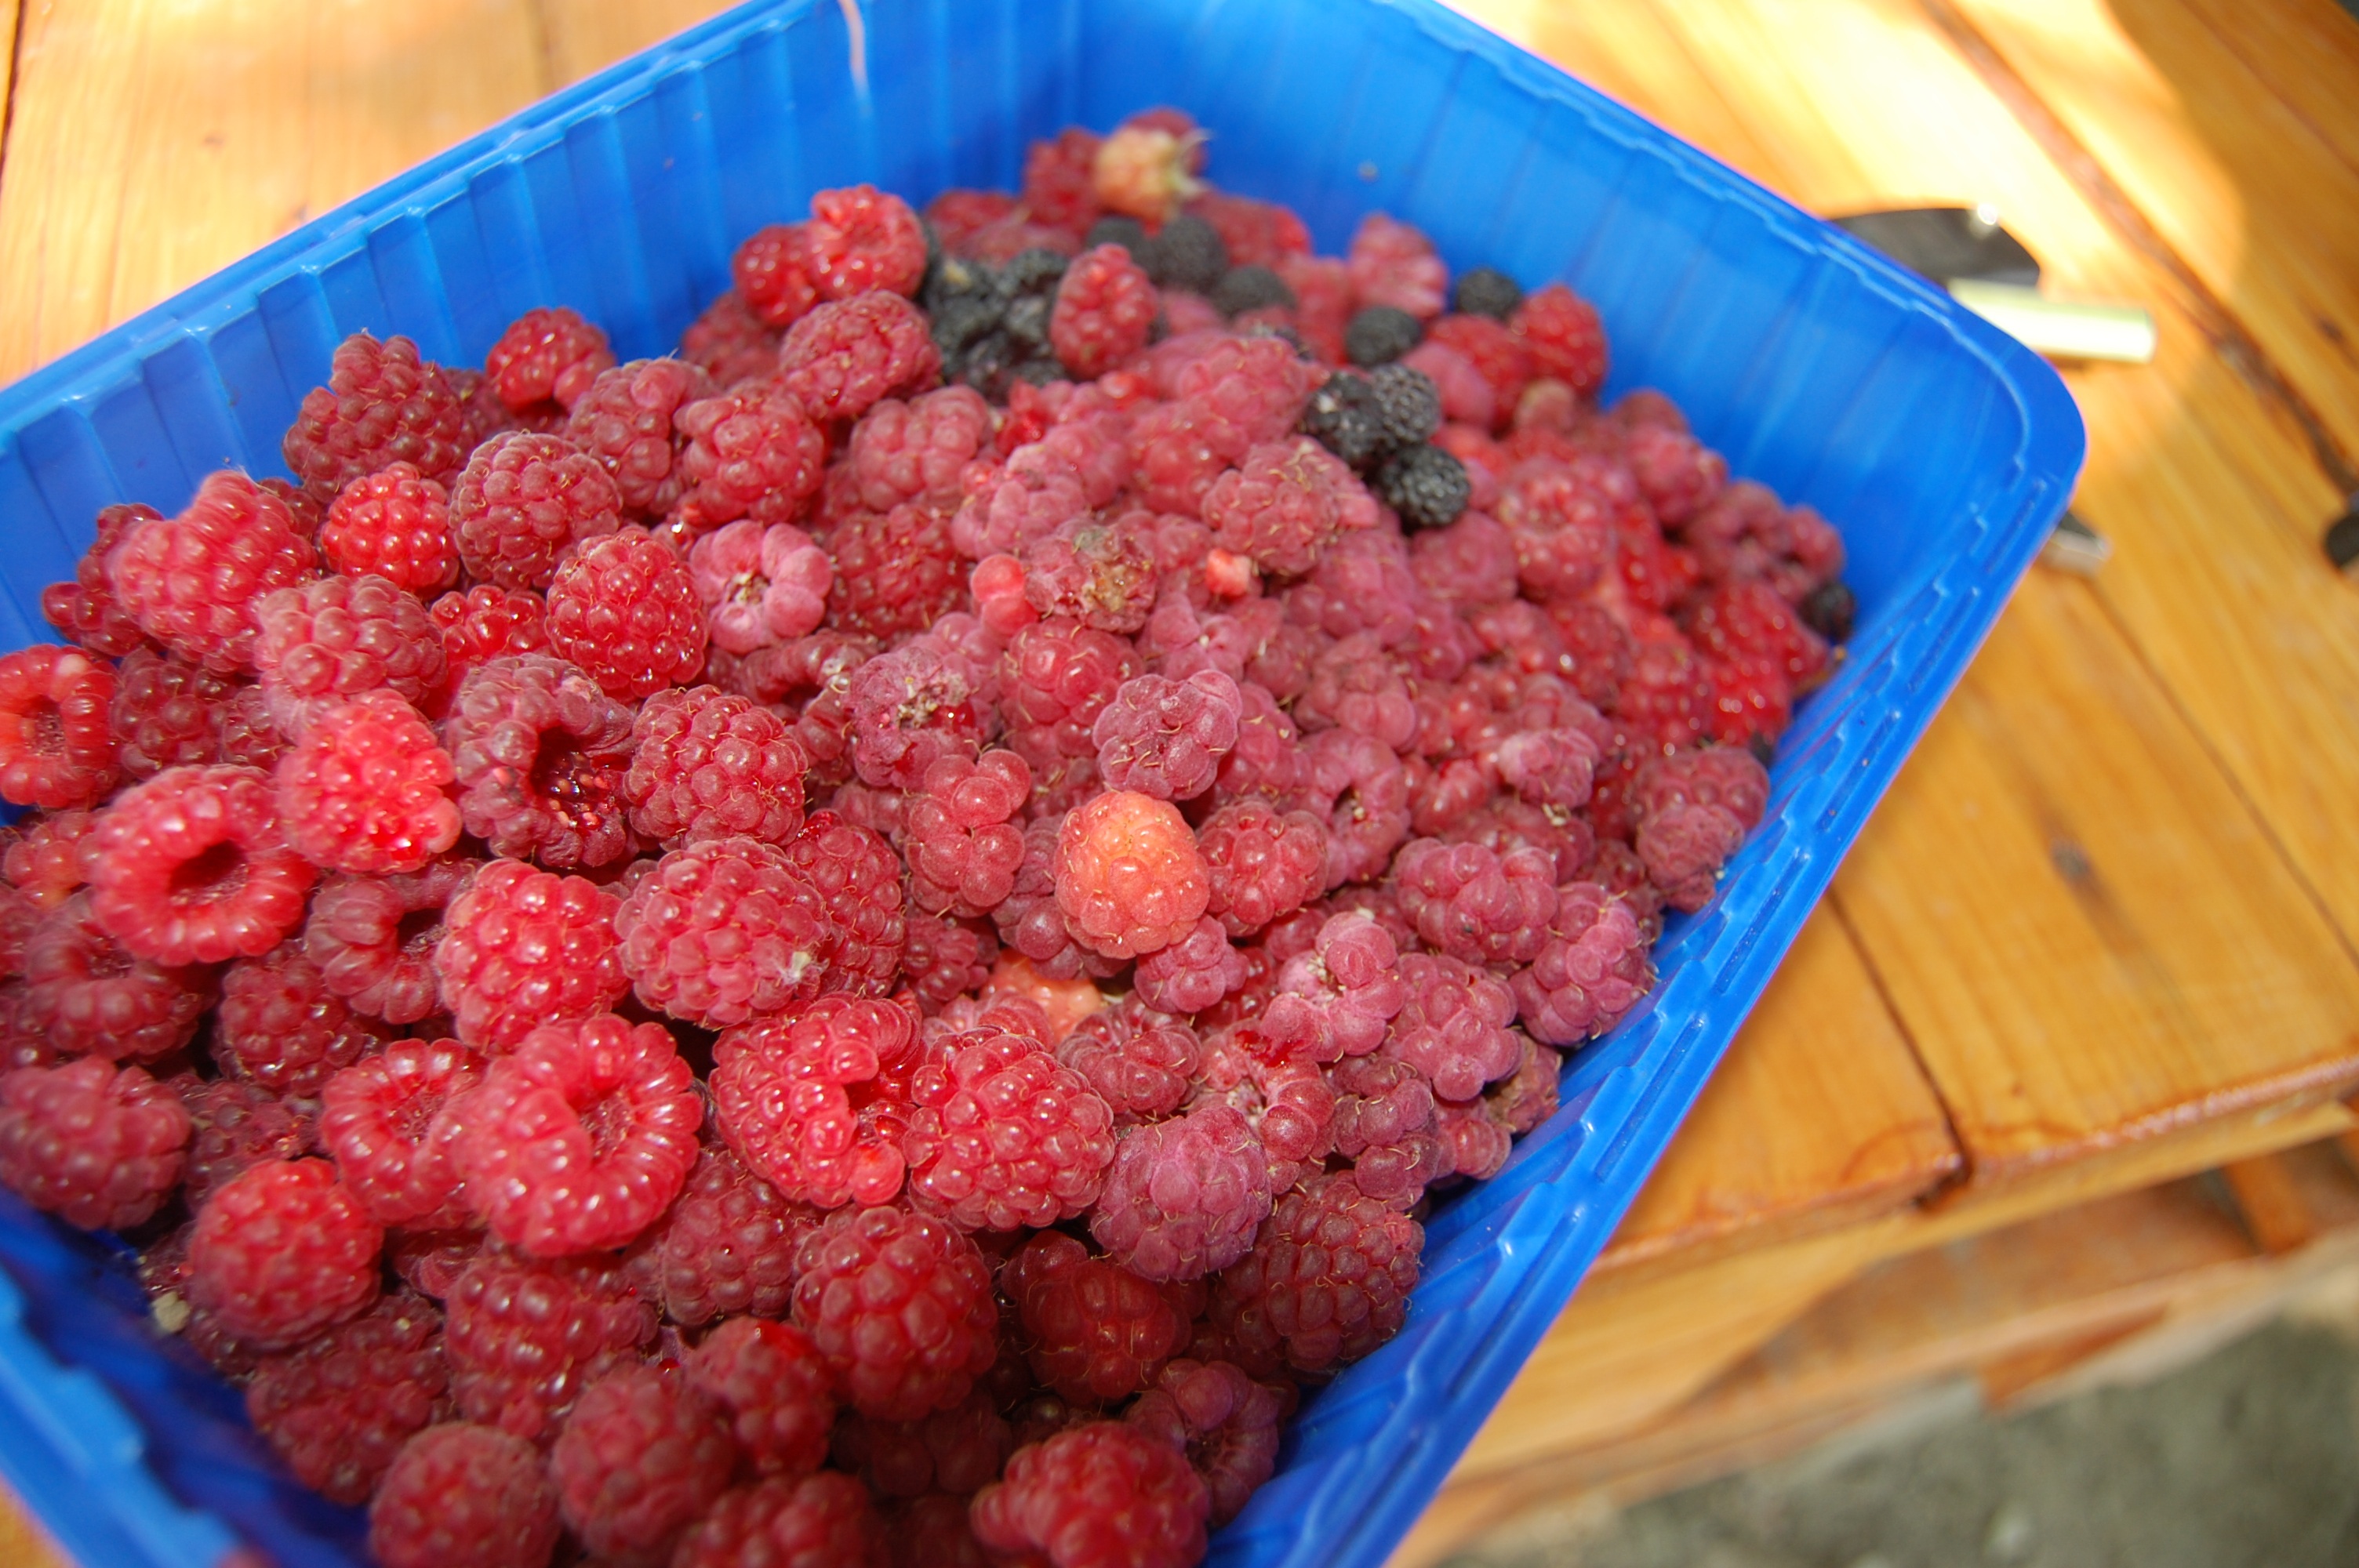
nature, plant, raspberry, fruit, berry, summer, dish, food, produce, natural, fresh, garden, breakfast, healthy, dessert, strawberry, raspberries, fruits, strawberries, frutti di bosco